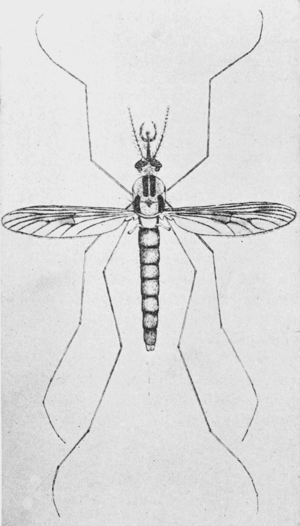
Les Chaoboridae sont une famille de diptères nématocères du sous-ordre des Culicomorphes et de la super famille des Culicoidea, comme les moustiques. Ils sont apparentés aux Corethrellidae et aux Chironomidae, dont ils se distinguent par la nervation des ailes. Ils comptent une cinquantaine d'espèces, réparties en 6 genres, dont un seul est cosmopolite et commun.
Eucorethra est un genre de diptères de la famille des Chaoboridae.